Akdamar Island

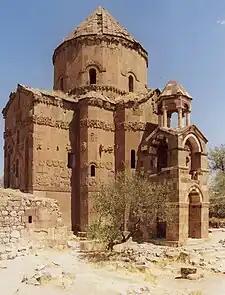
The cathedral.

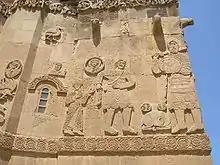
A detail of David and Goliath from the cathedral

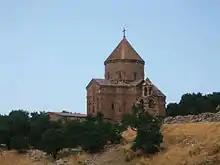
The cross was mounted on top of the Armenian cathedral after restoration.

The architecture of the church is based on a form that had been developed in Armenia several centuries earlier; the best-known example being that of the seventh century St. Hripsime church in Echmiadzin, incorporating a dome with a conical roof.